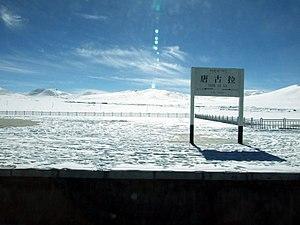
La gare de Tanggula est une gare ferroviaire non desservie, située dans le xian d'Amdo, préfecture de Nagchu, au Nord de la région autonome du Tibet, en République populaire de Chine.